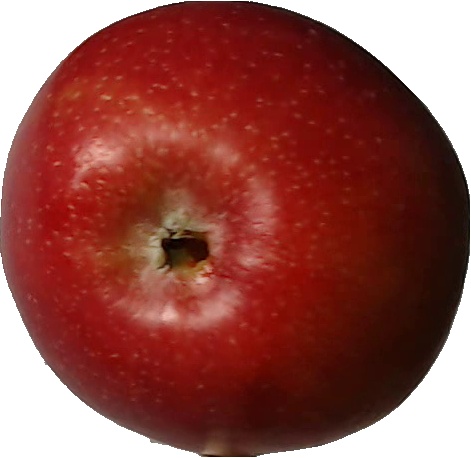
Label: apple_braeburn_1